Question: Please indicate a possible affordance area of swing_golf_clubs that can be used for holding
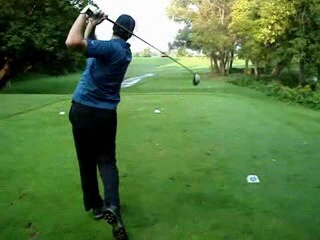
Answer: [97.855, 7.708, 125.497, 33.832]